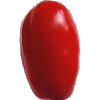
Label: Tomato 2